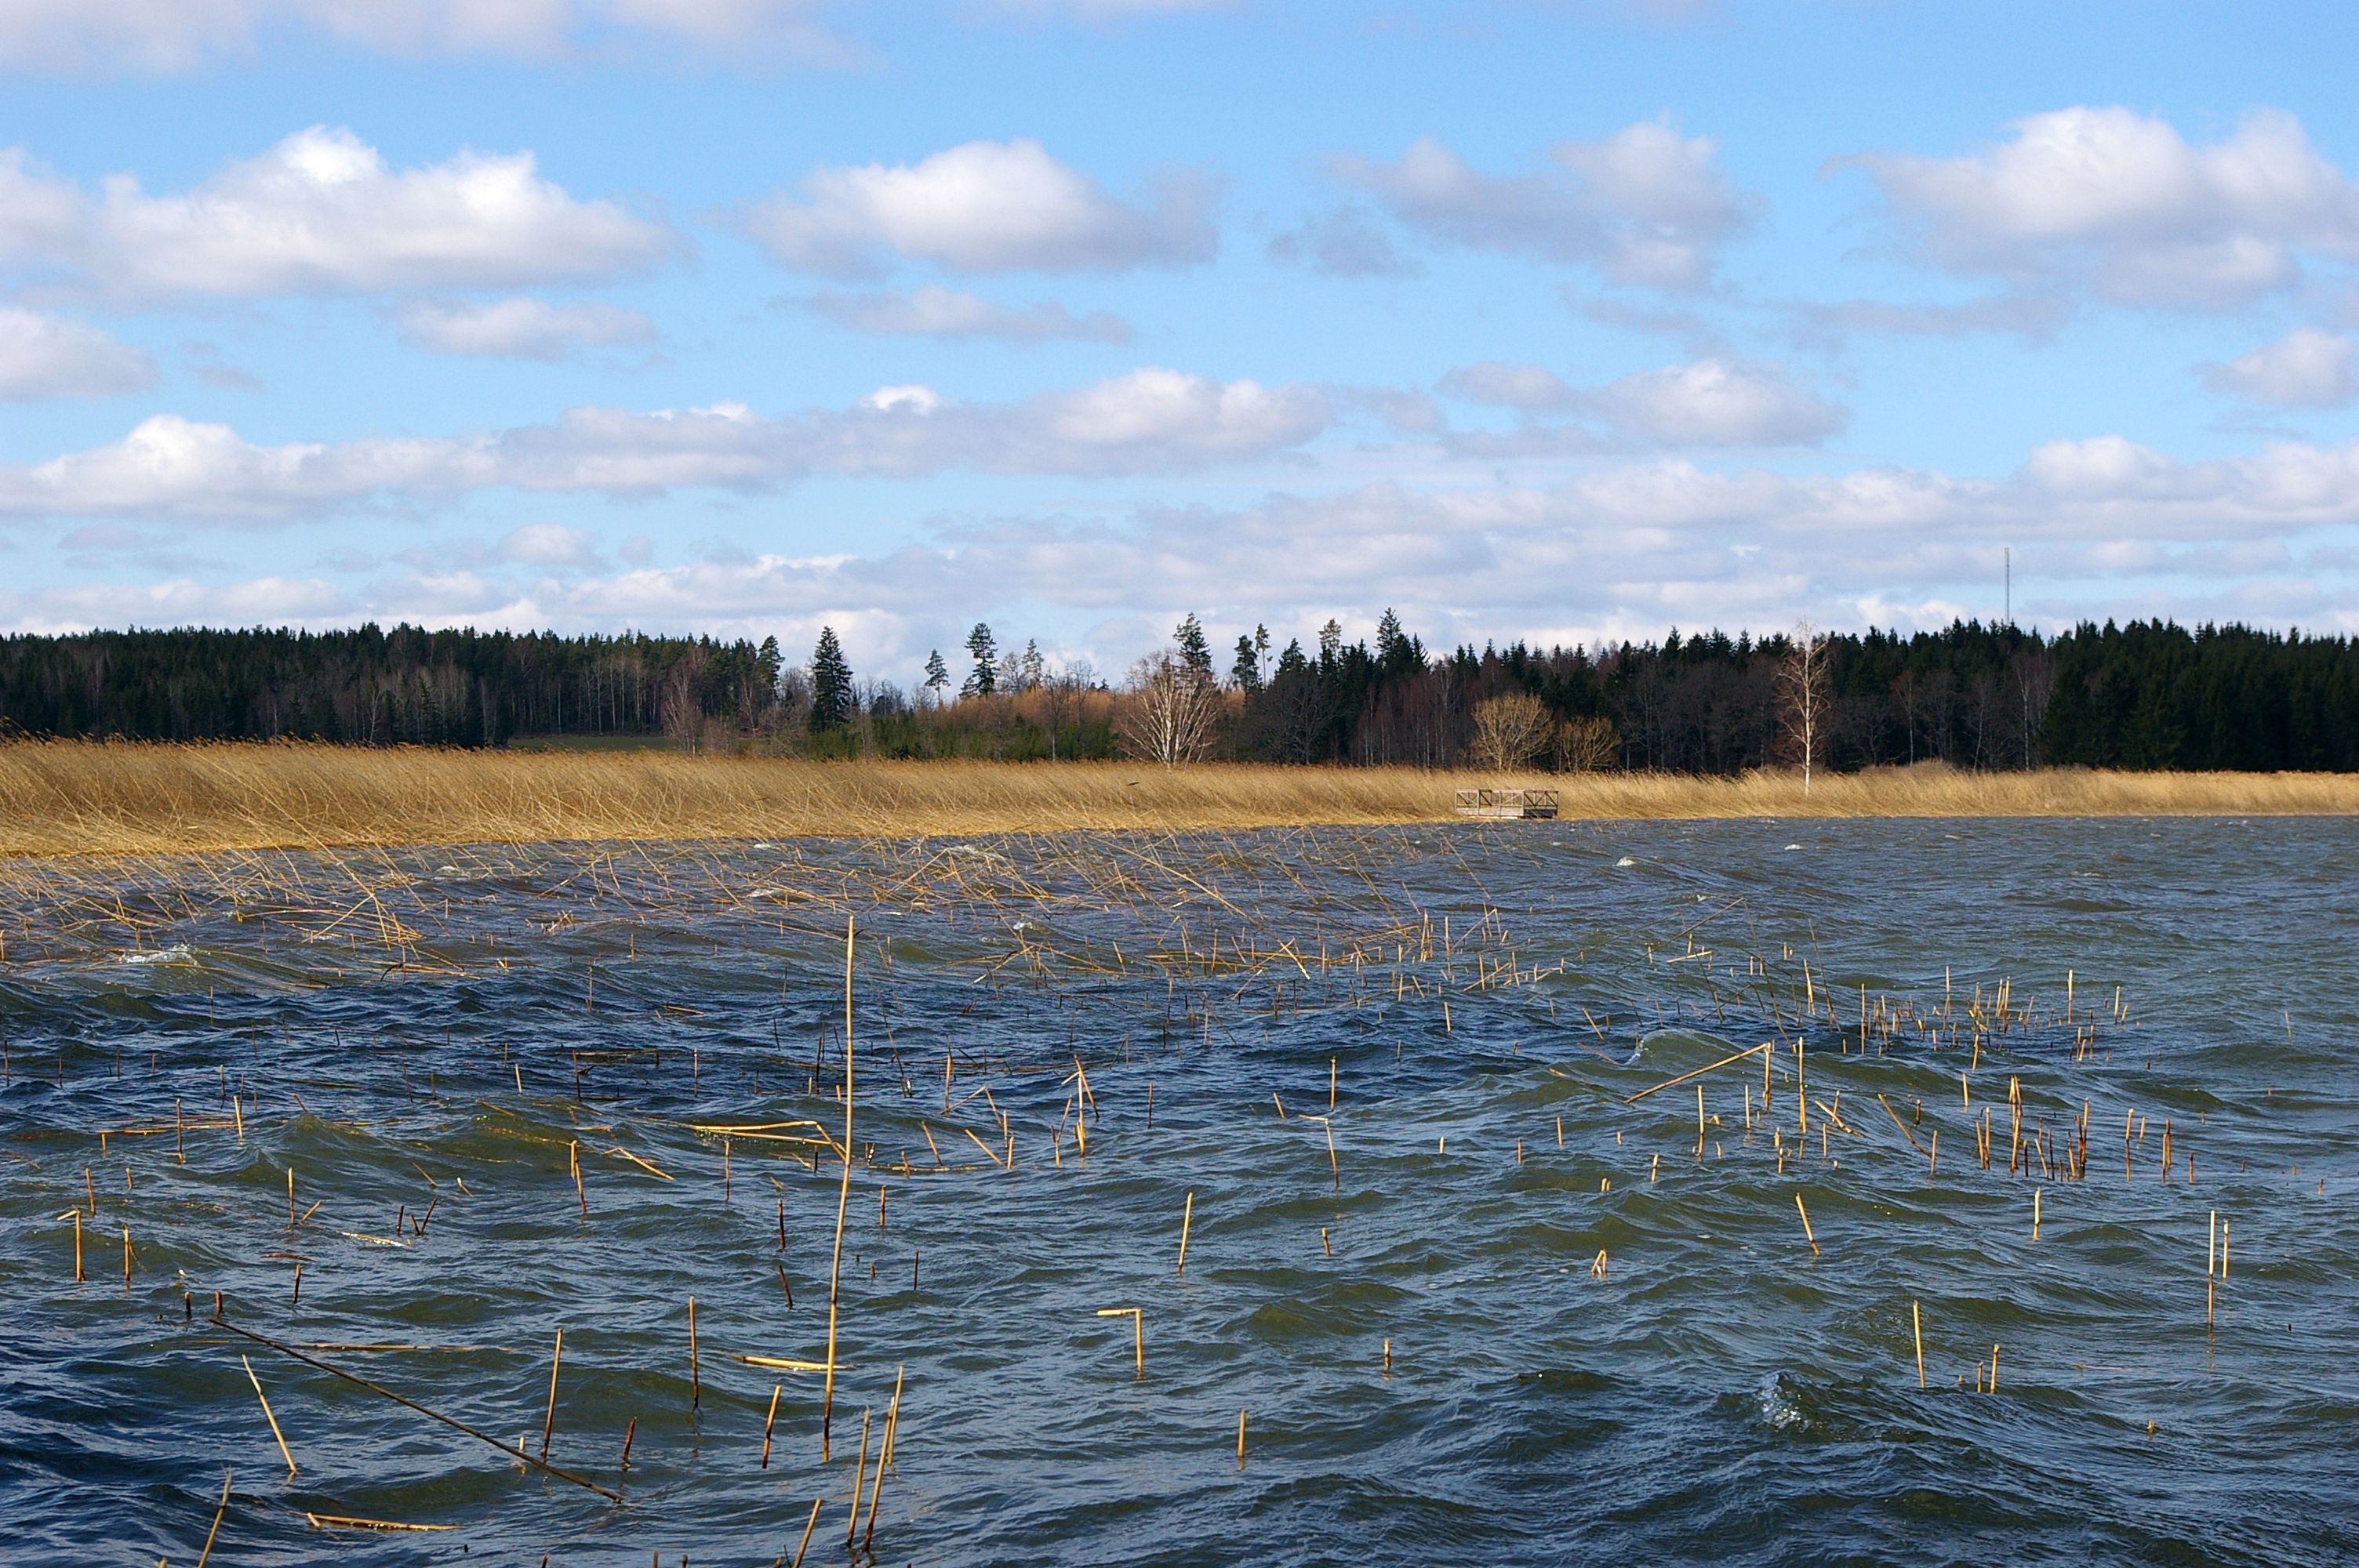
sea, water, nature, forest, marsh, wilderness, meadow, shore, lake, river, summer, reed, pond, spring, reflection, vehicle, autumn, reservoir, waterway, wetland, habitat, loch, chilly, natural environment, pike fishing